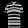
Label: T - shirt / top